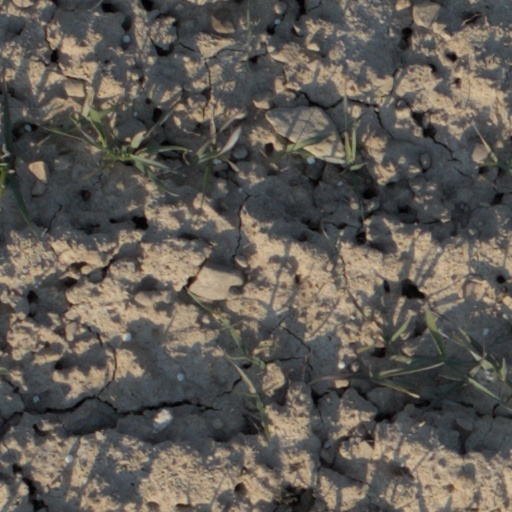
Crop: wheat